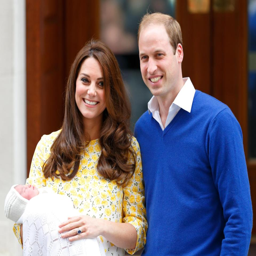
the happy pair pictured here leaving hospital with their daughter yesterday they announced they are having a third child